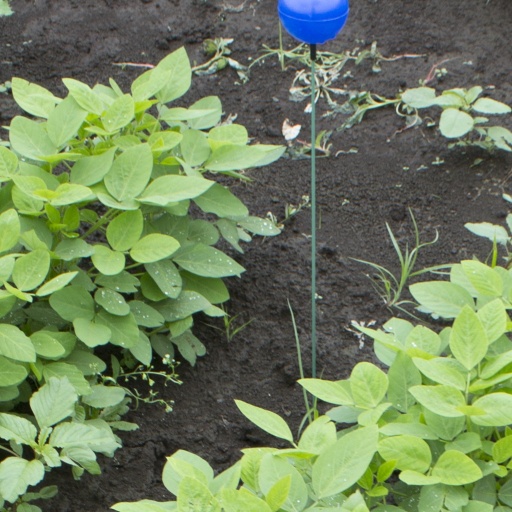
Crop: soybean